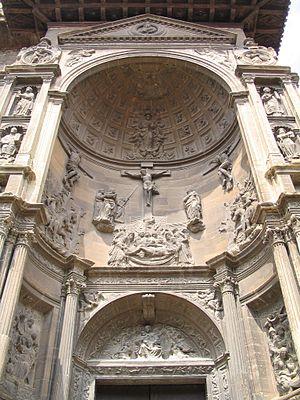
Viana est une commune située dans la comarque d'Estella occidentale en Communauté forale de Navarre, au Nord de l'Espagne. C'est aussi le nom du chef-lieu de cette commune.